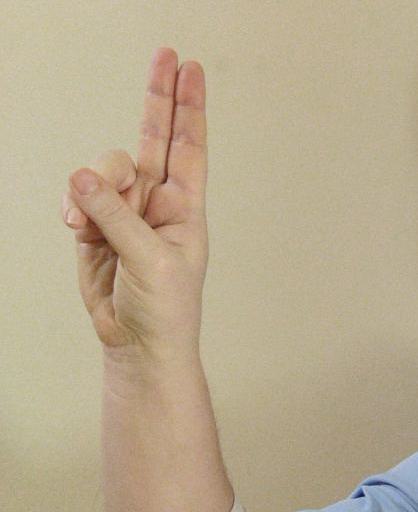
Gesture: two_up